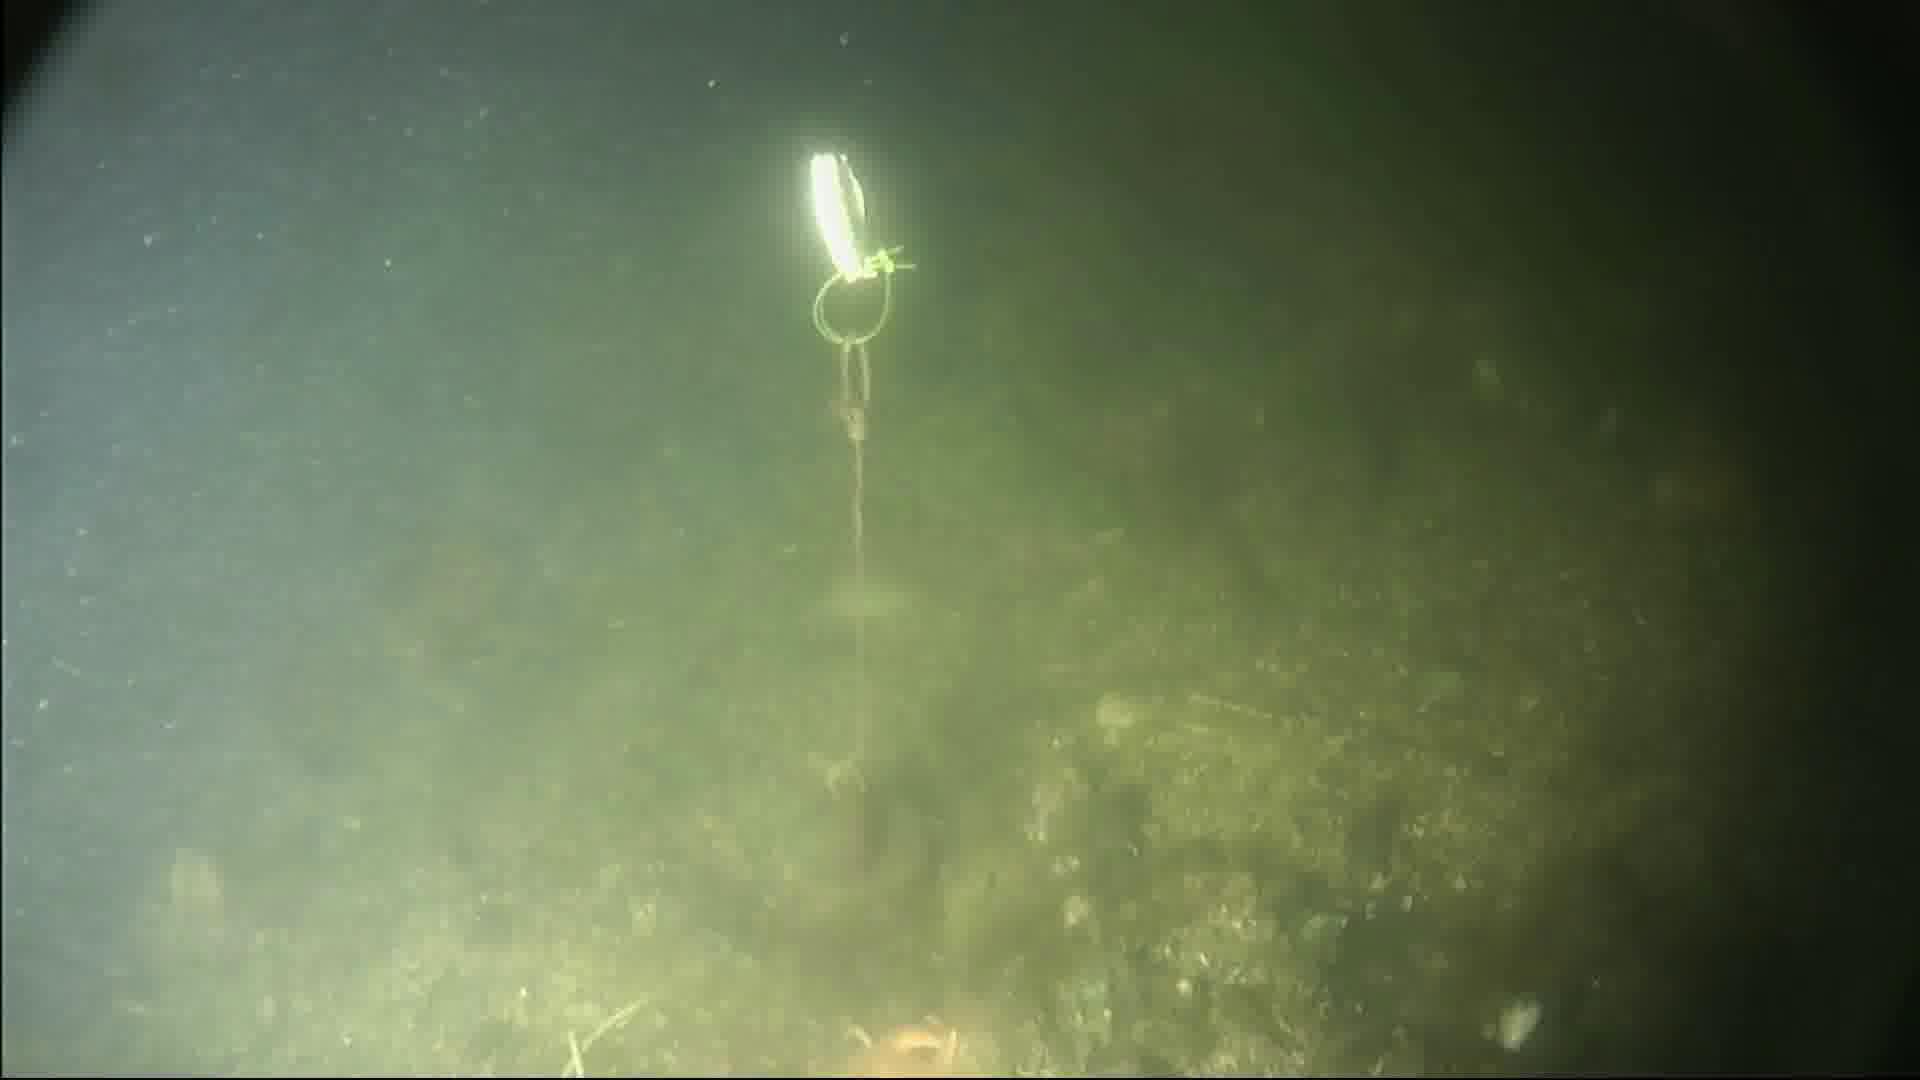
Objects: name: starfish
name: crab